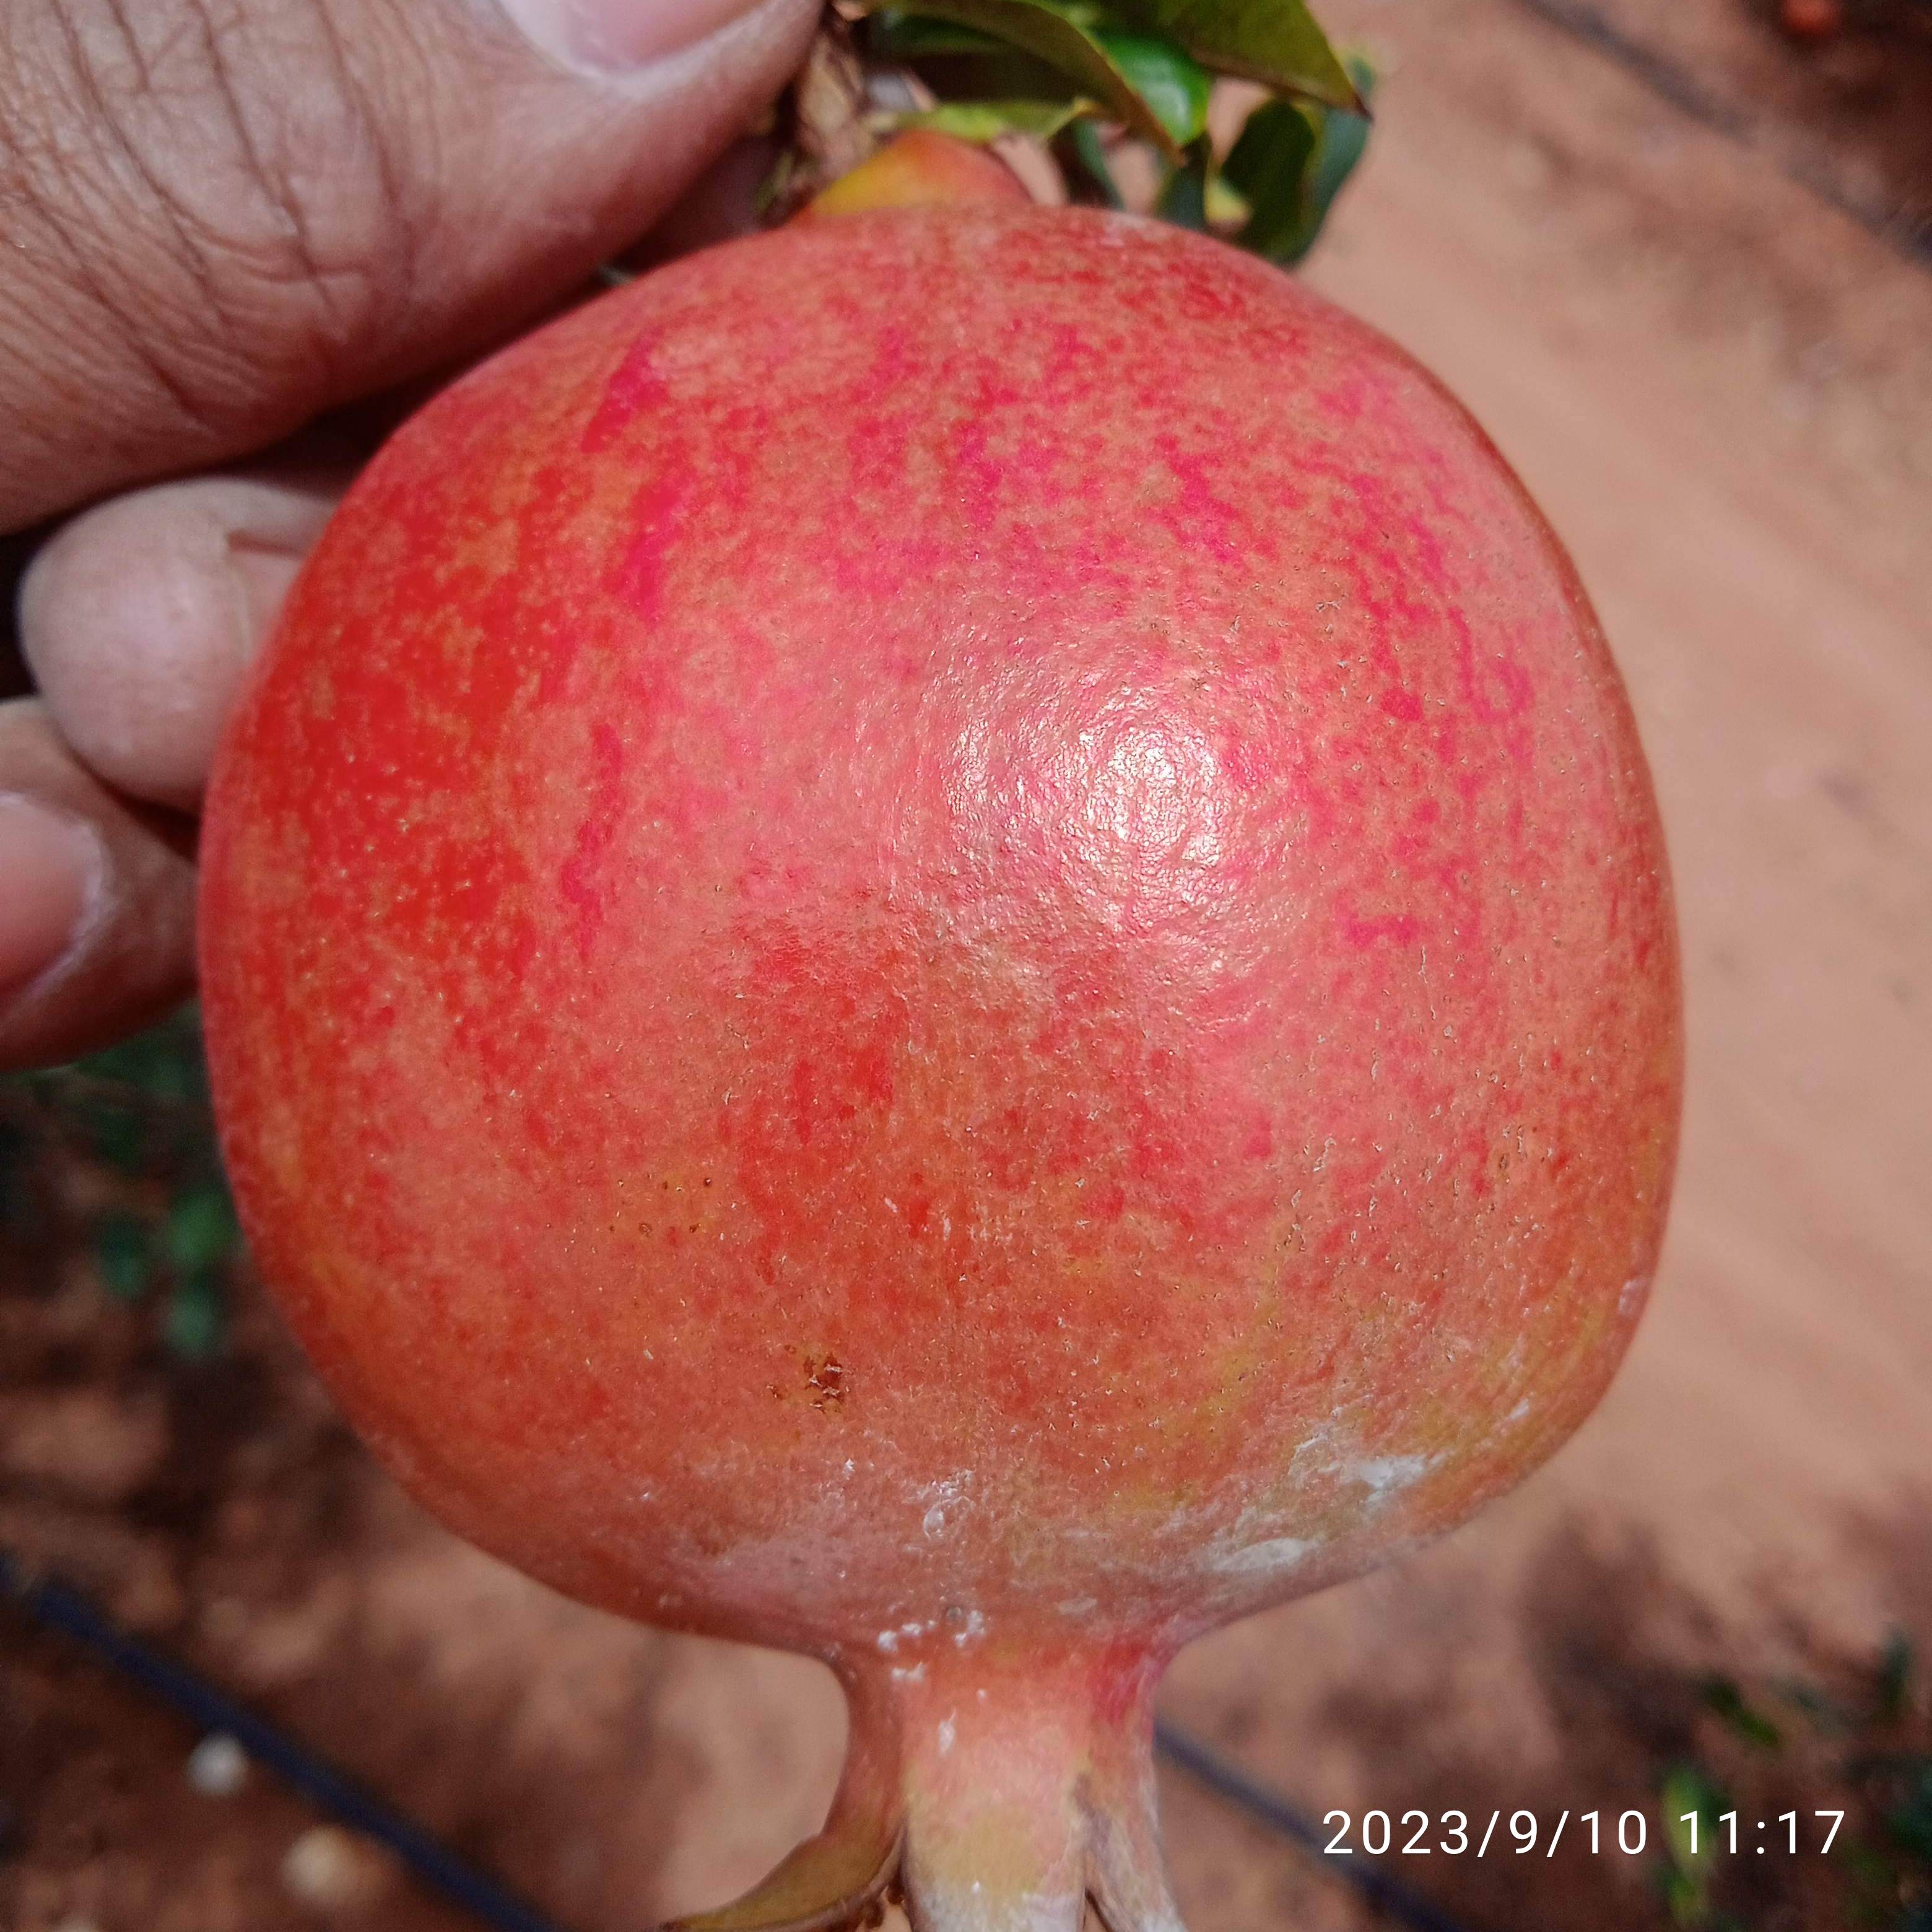
Label: Healthy